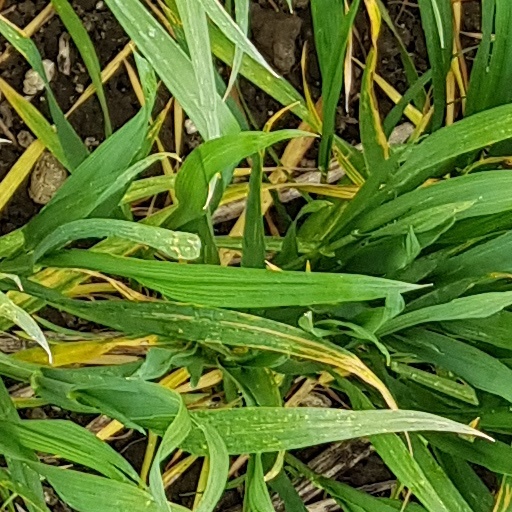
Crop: wheat